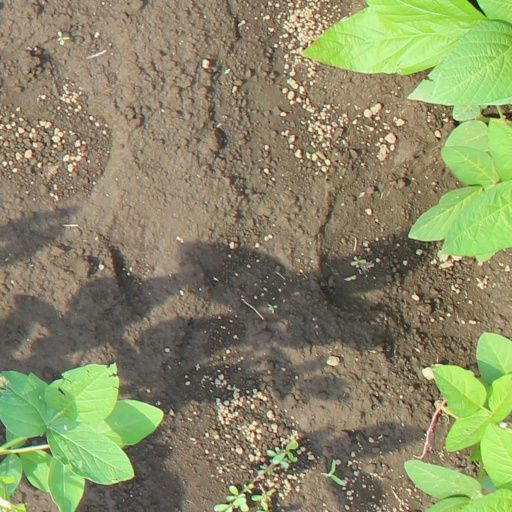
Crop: soybean